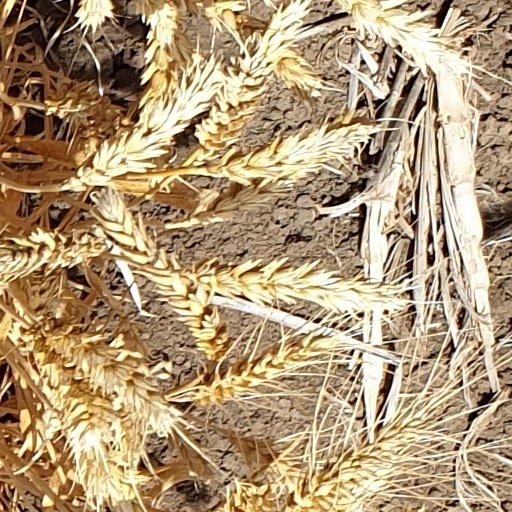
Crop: wheat